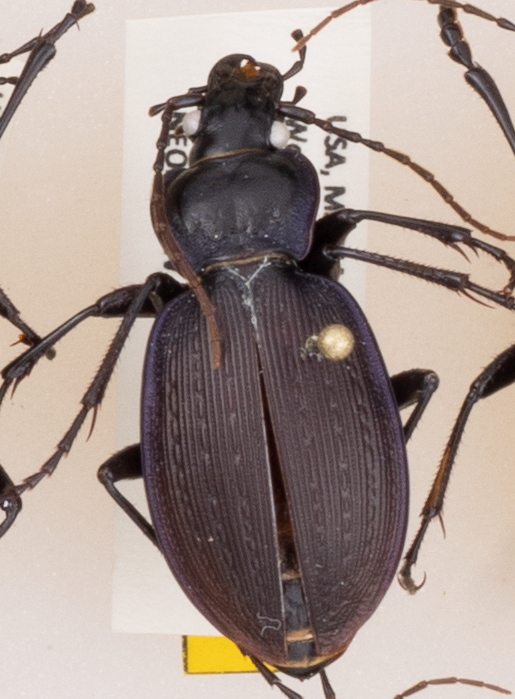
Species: Carabus goryi
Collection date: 2018-06-19
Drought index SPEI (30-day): -0.9
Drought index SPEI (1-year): -0.54
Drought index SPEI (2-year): -0.8